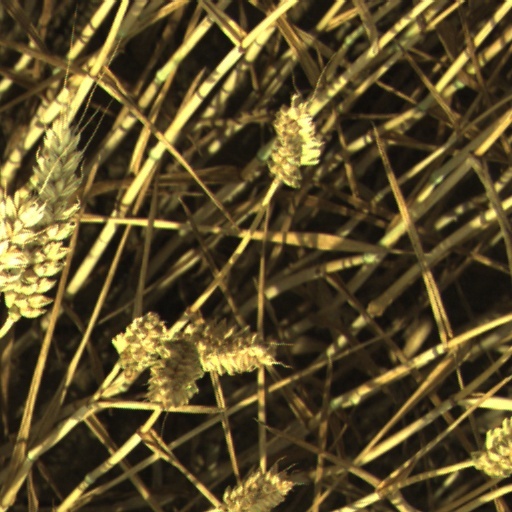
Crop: wheat